Australian Defence Force

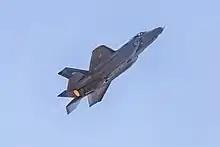
An RAAF F-35A at the 2019 Australian International Airshow in Avalon, Victoria

Australia allows gay men and lesbians to serve openly. Openly gay and lesbian personnel were banned from the ADF until November 1992 when the Australian Government decided to remove this prohibition. The heads of the services and most military personnel opposed this change at the time, and it caused considerable public debate. Opponents of lifting the ban on gay and lesbian personnel argued that doing so would greatly harm the ADF's cohesiveness and cause large numbers of resignations. This did not eventuate, and the reform caused few problems. A 2000 study found that lifting the ban on gay service did not have any negative effects on the ADF's morale, effectiveness or recruitment and retention, and may have led to increased productivity and improved working environments. Few members of the ADF came out as lesbian, gay or bisexual until the late 1990s, however, and those who did were not always welcomed by their comrades.